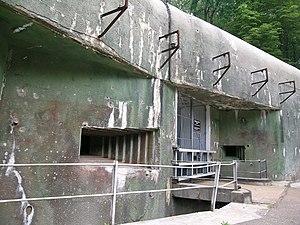
Façade de E.M (l'entrée des munitions) de l'ouvrage du Galgenberg, Moselle, France.
Un ouvrage de la ligne Maginot est une construction militaire ayant pour but de protéger une portion de la ligne Maginot.